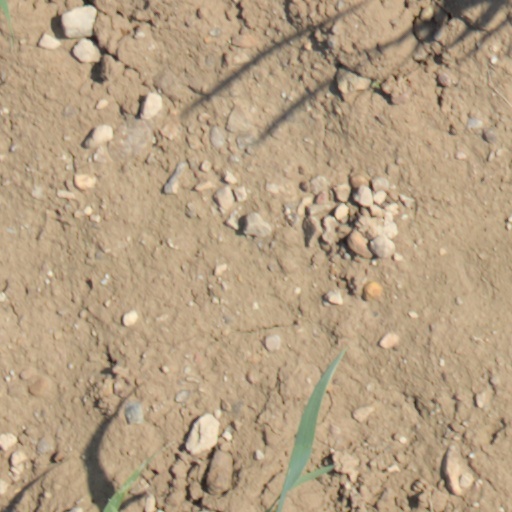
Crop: wheat